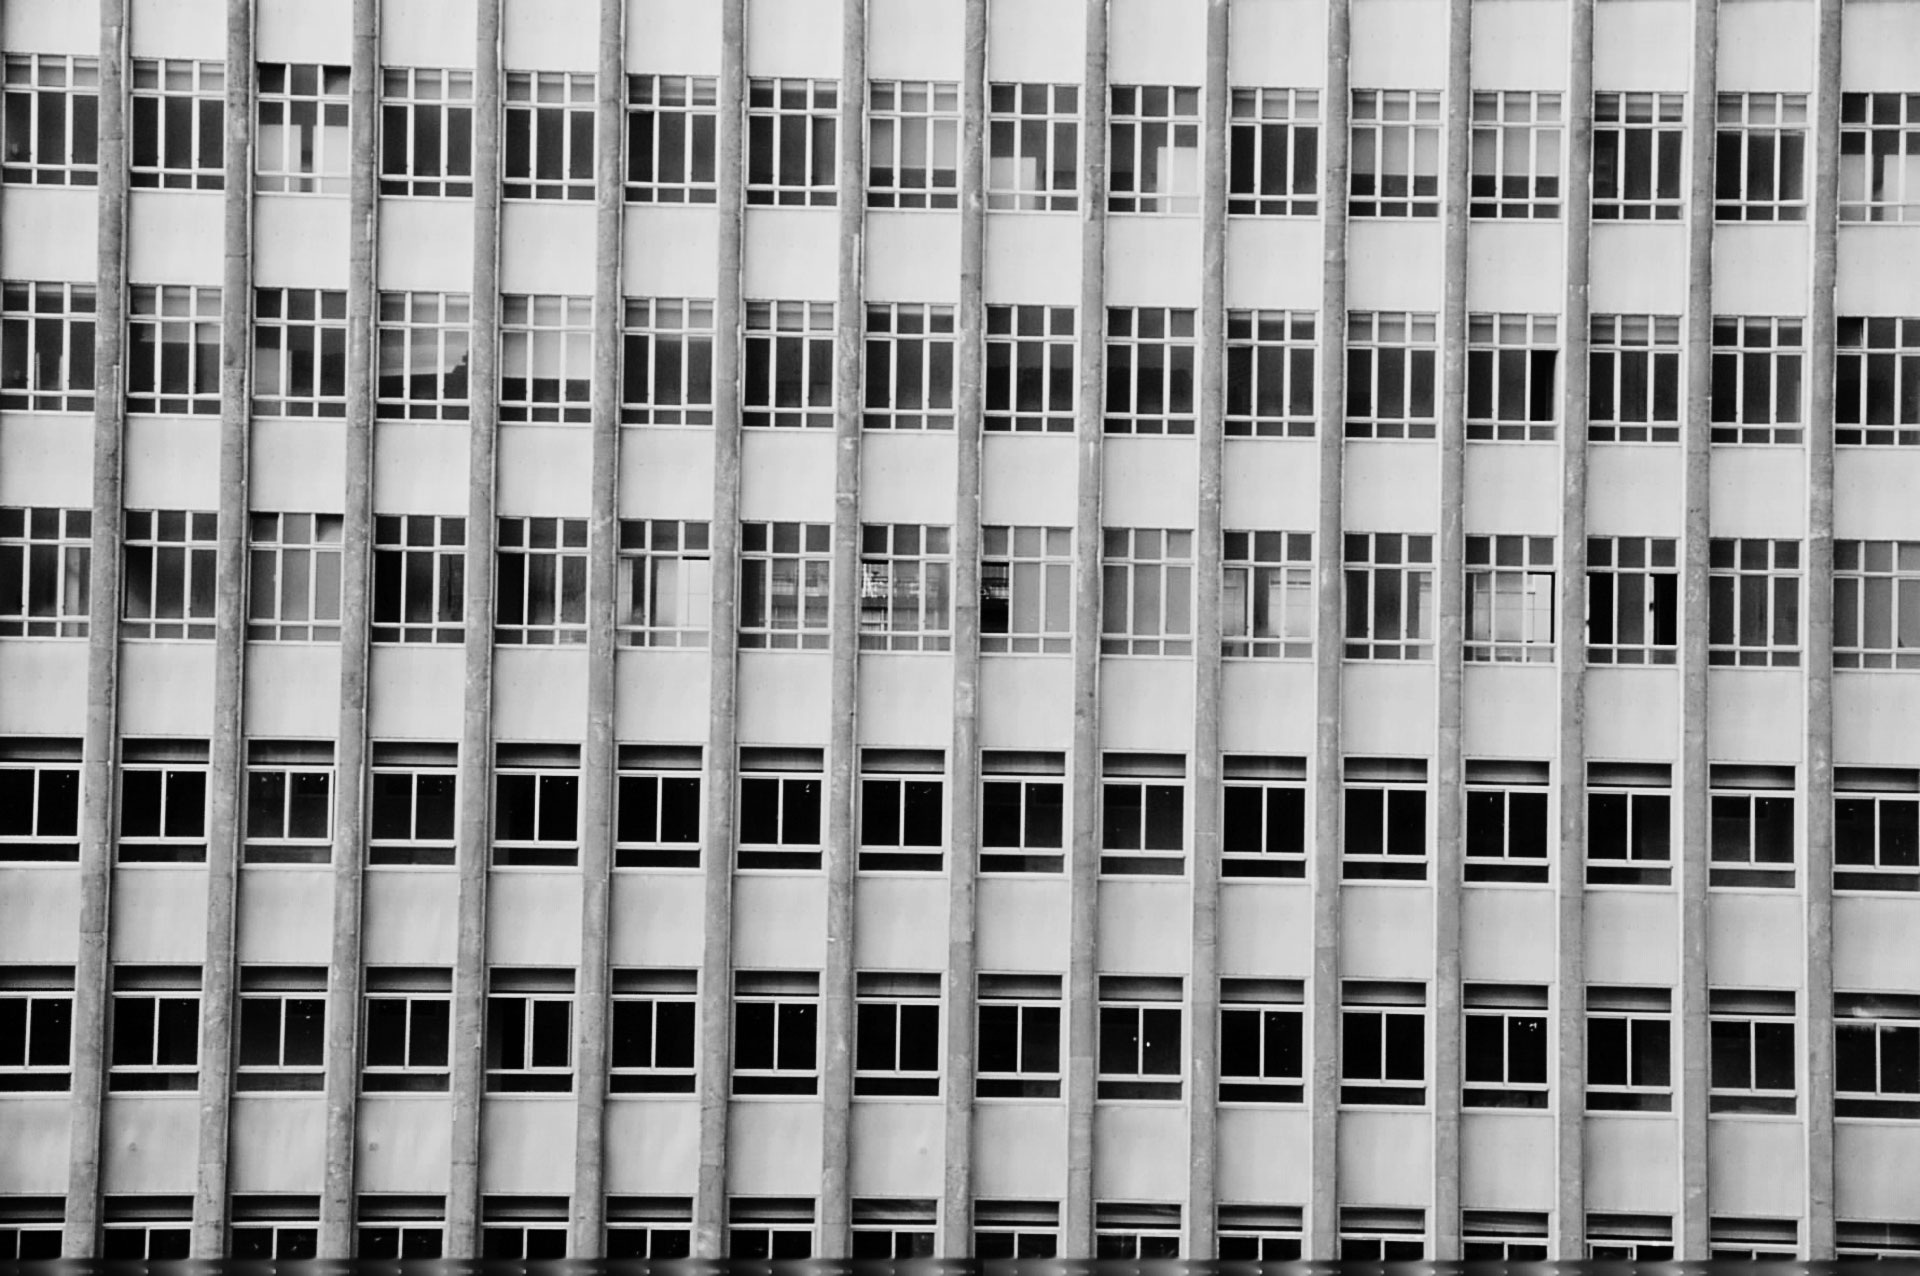
black and white, structure, white, window, building, wall, construction, pattern, line, property, exterior, residential, black, monochrome, interior design, design, symmetry, shape, architectural, monochrome photography, window covering